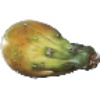
Label: Cactus fruit 1